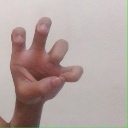
अक्षर: छ